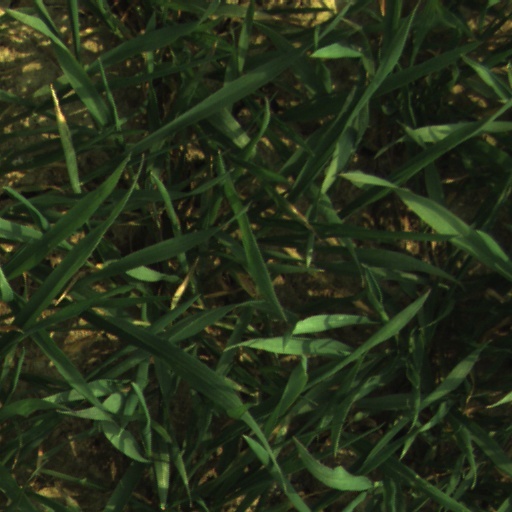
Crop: wheat